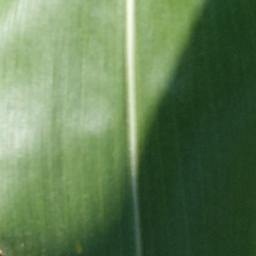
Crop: corn
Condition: (maize)_healthy